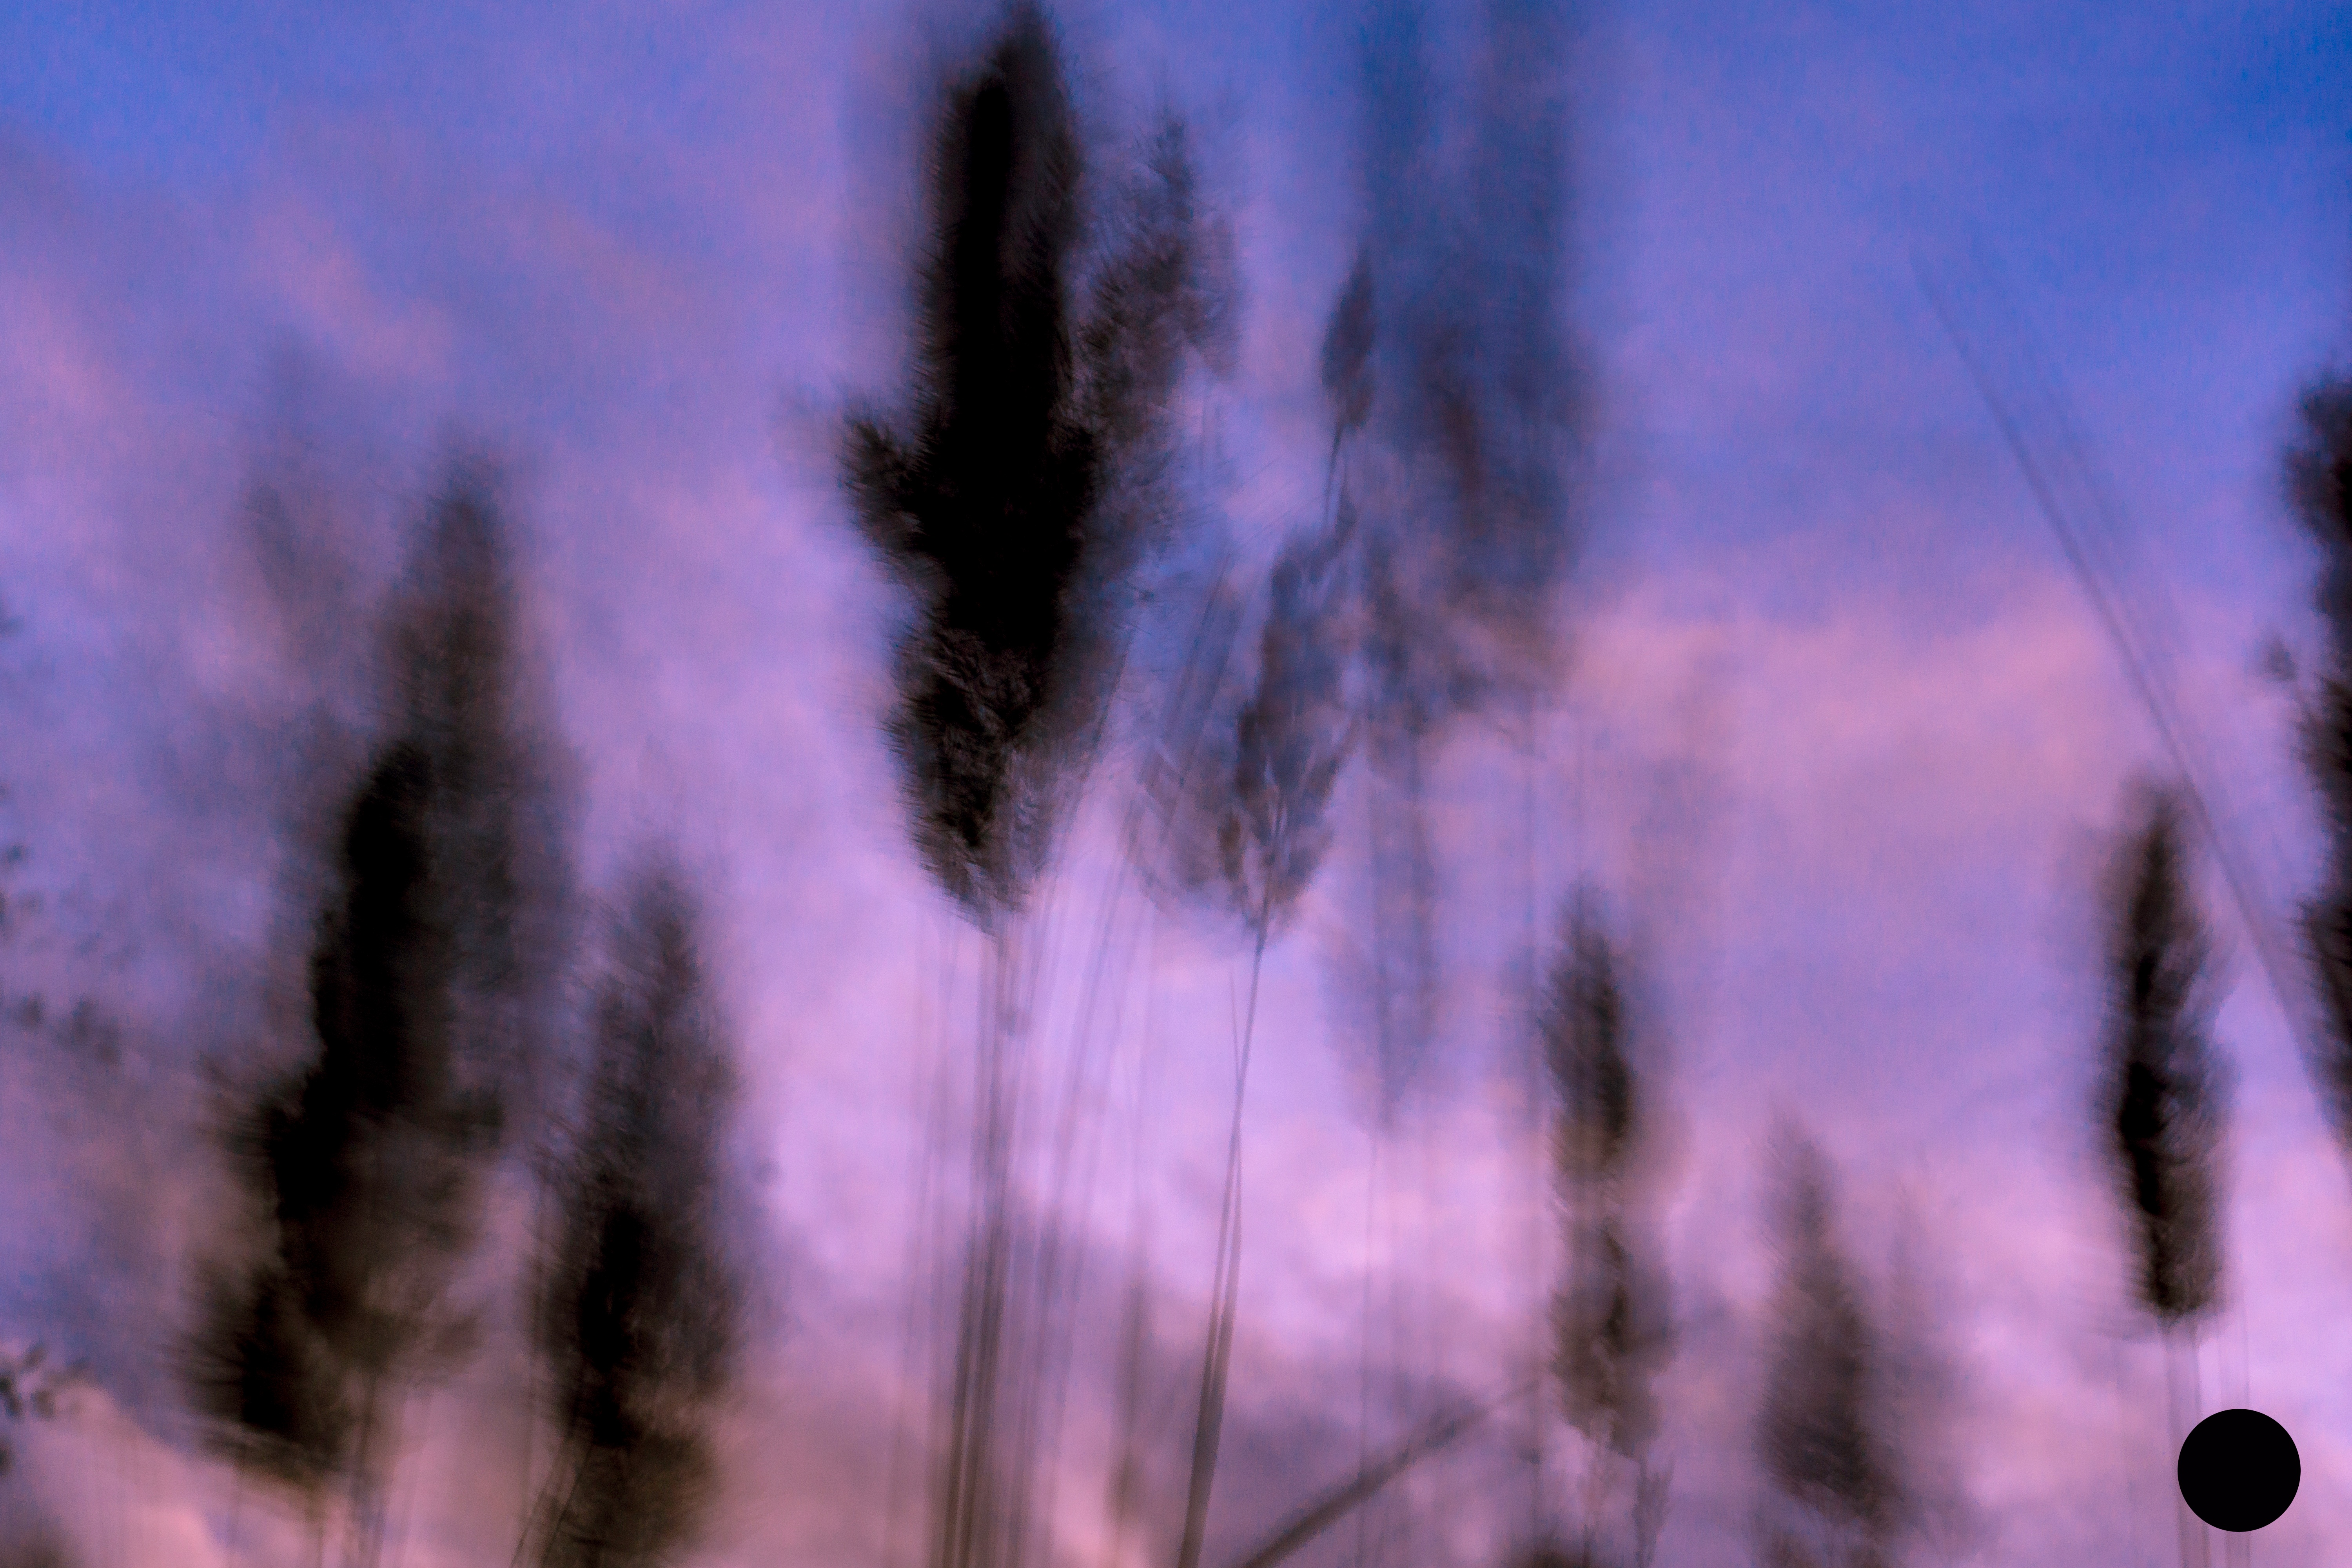
cloud, sky, sunlight, atmosphere, smoke, reflection, atmosphere of earth